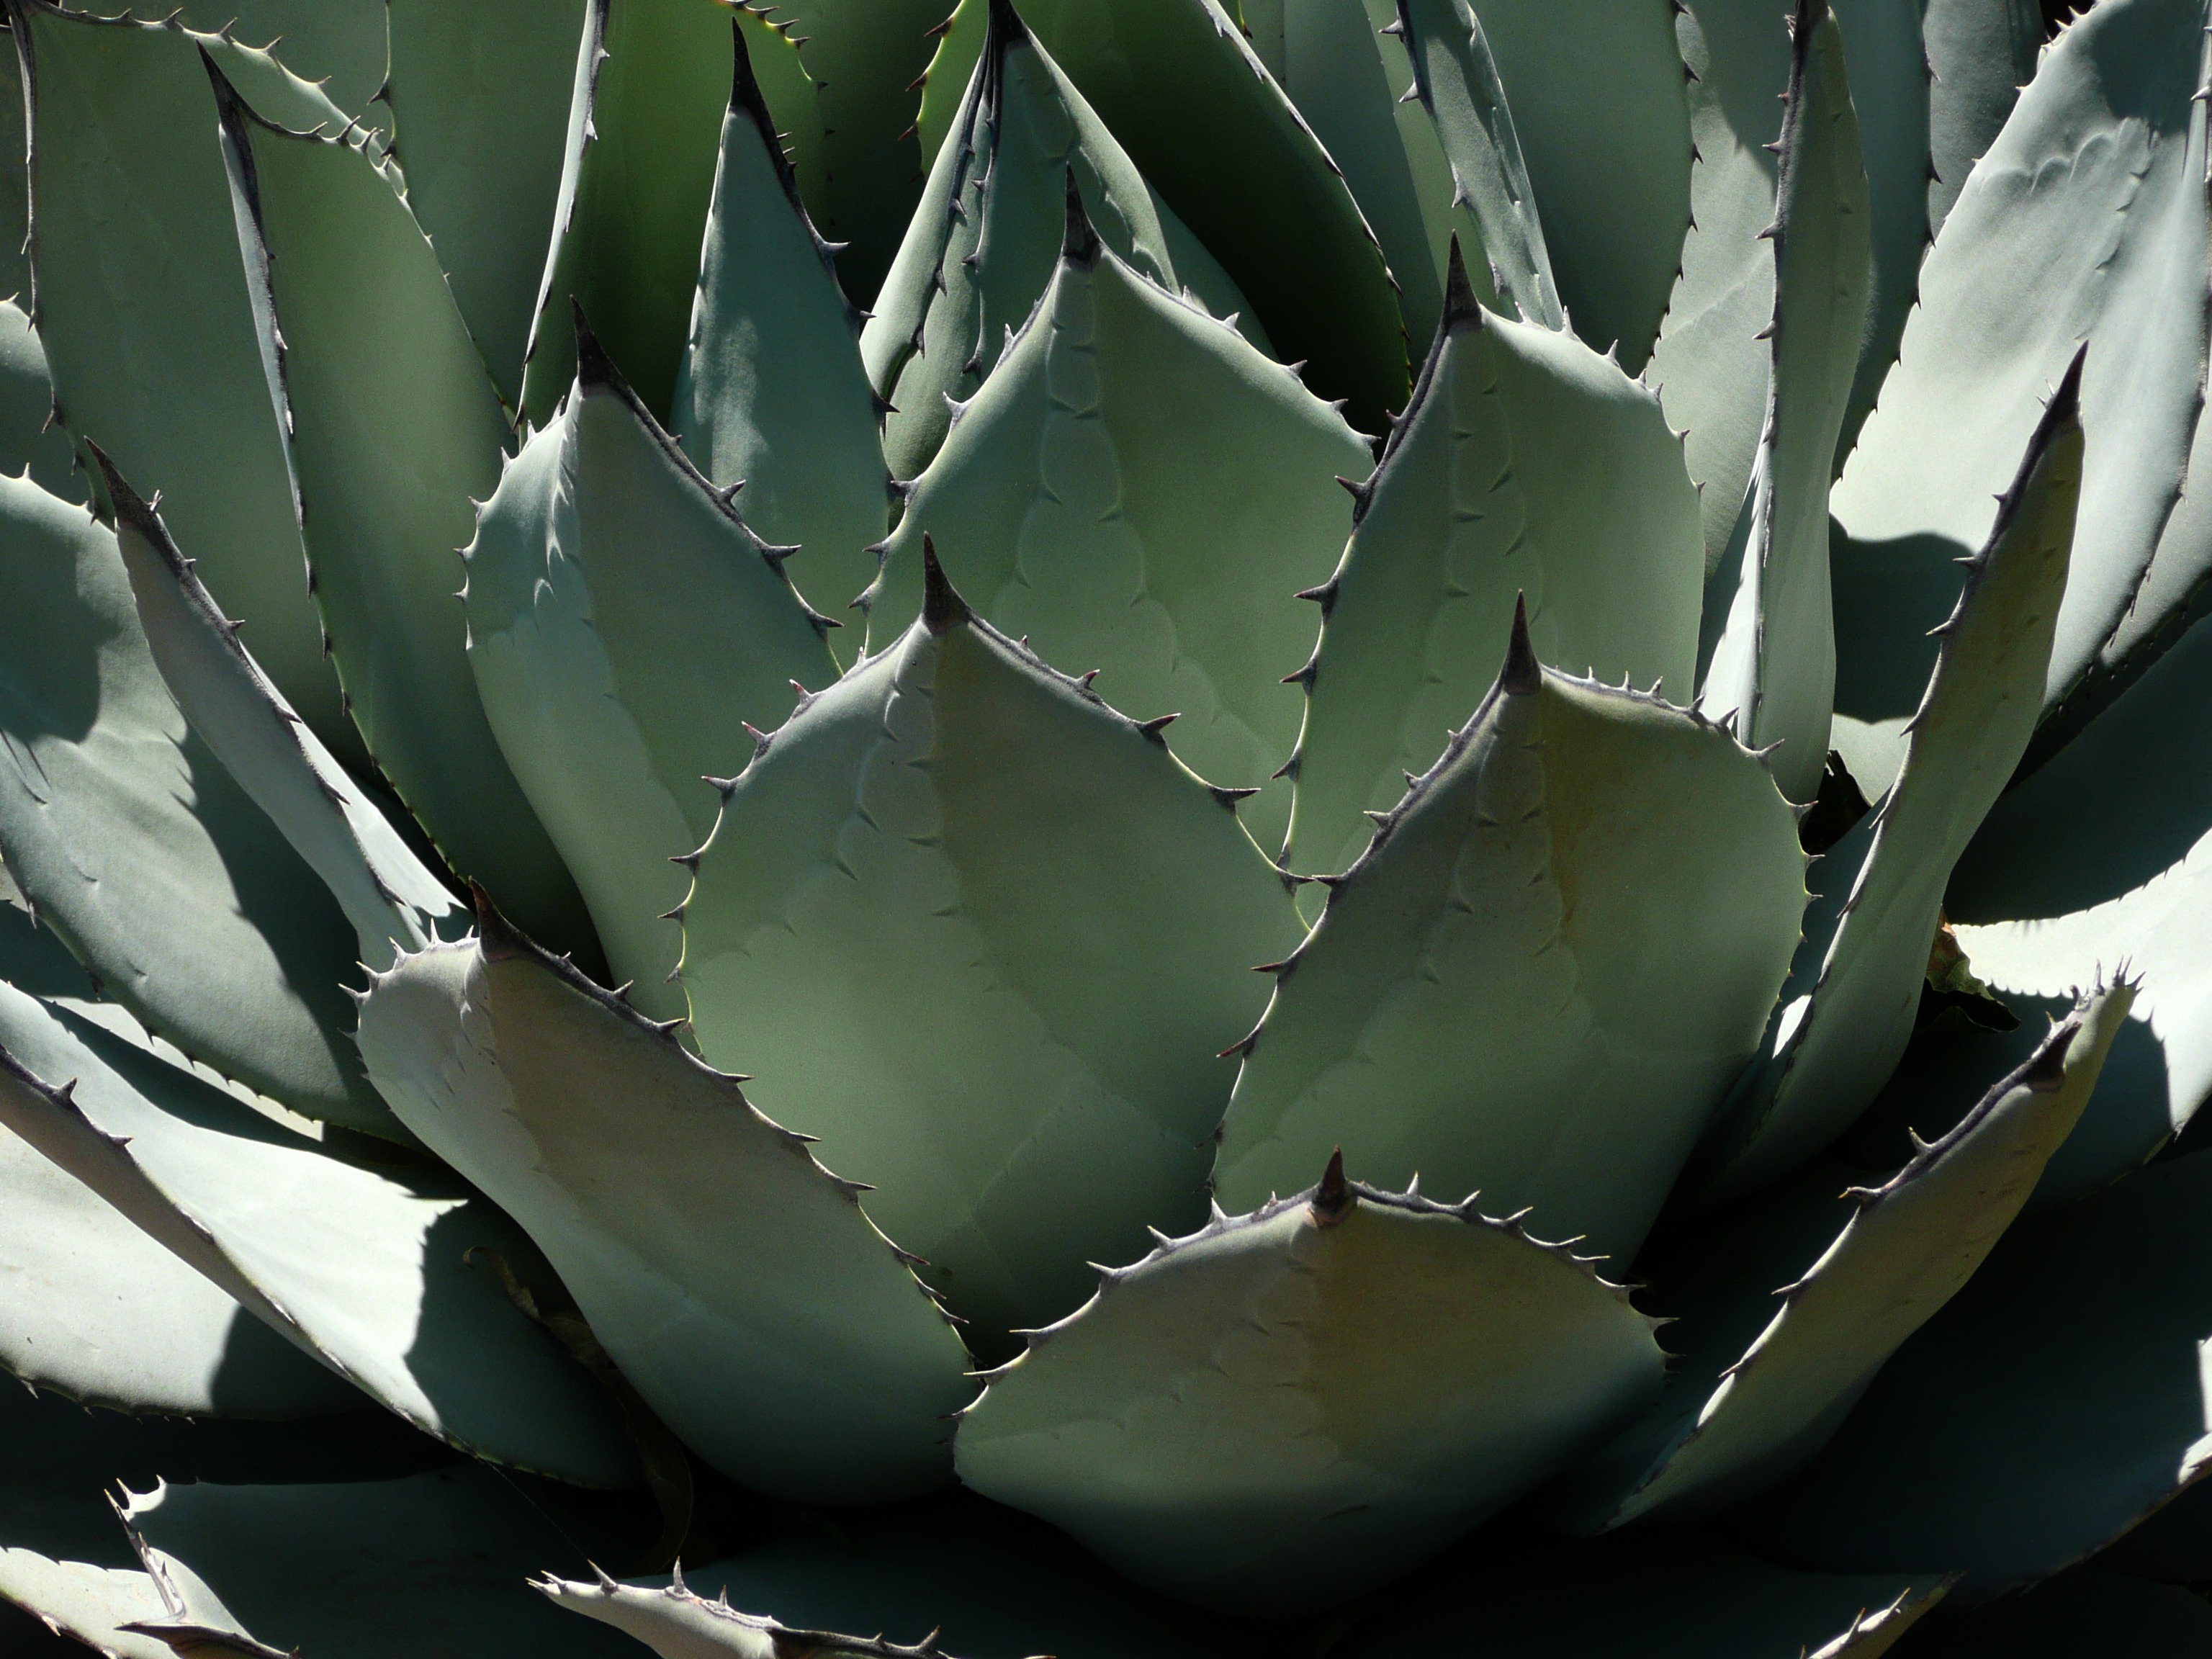
nature, cactus, plant, flower, green, botany, spikes, thorns, aloe, agave, pointed, pita, flowering plant, plant stem, land plant, agave azul, hedgehog cactus, century plant